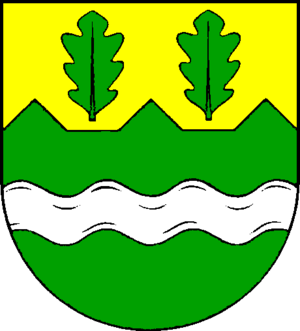
Mielkendorf est une municipalité allemande située dans le land du Schleswig-Holstein et dans l'arrondissement de Rendsburg-Eckernförde. En 2015, sa population est de 1 373 habitants.